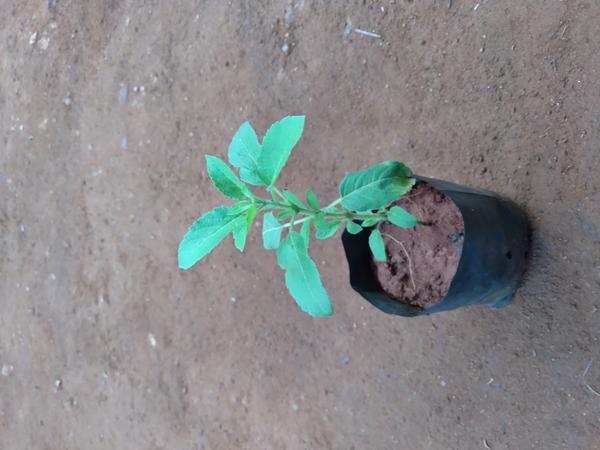
Plant: Tulasi